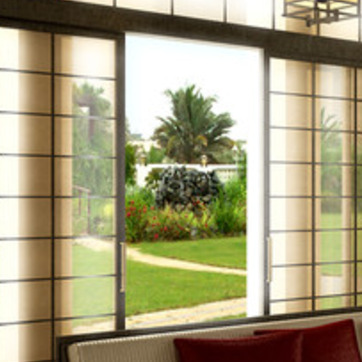
Material: foliage